Yu Yu Hakusho: Dark Tournament

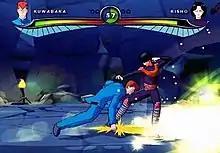
A match between Kuwabara and Risho. The game's head-up display shows the remaining match time and each character's health and spirit meter.

"Dark Tournament" is a fighting game that relies on a proprietary combat system. The player can move within a straight line on a 3D arena. The purpose of each battle is to deplete an opponent's health while maintaining one's own, although a participant may win by forcing an opponent out of the ring. Each of the game's 25 player characters has a specific set of basic punches, kicks, blocks, throws, and combo moves. In addition, a meter located below each fighter's health will fill as they exchange hits with each other; characters have access to powerful "spirit" attacks once this meter fills. "Dark Tournament" features a story mode which is divided into 31 chapters, progressing linearly through the plot of the manga and anime. The mode features different objectives relating to the narrative. For instance, one chapter requires the player to trade blows with the drunken master Chu in a match that restricts either character from moving or dodging. Other chapters allow the player to use multiple characters in battle with a tag team system.